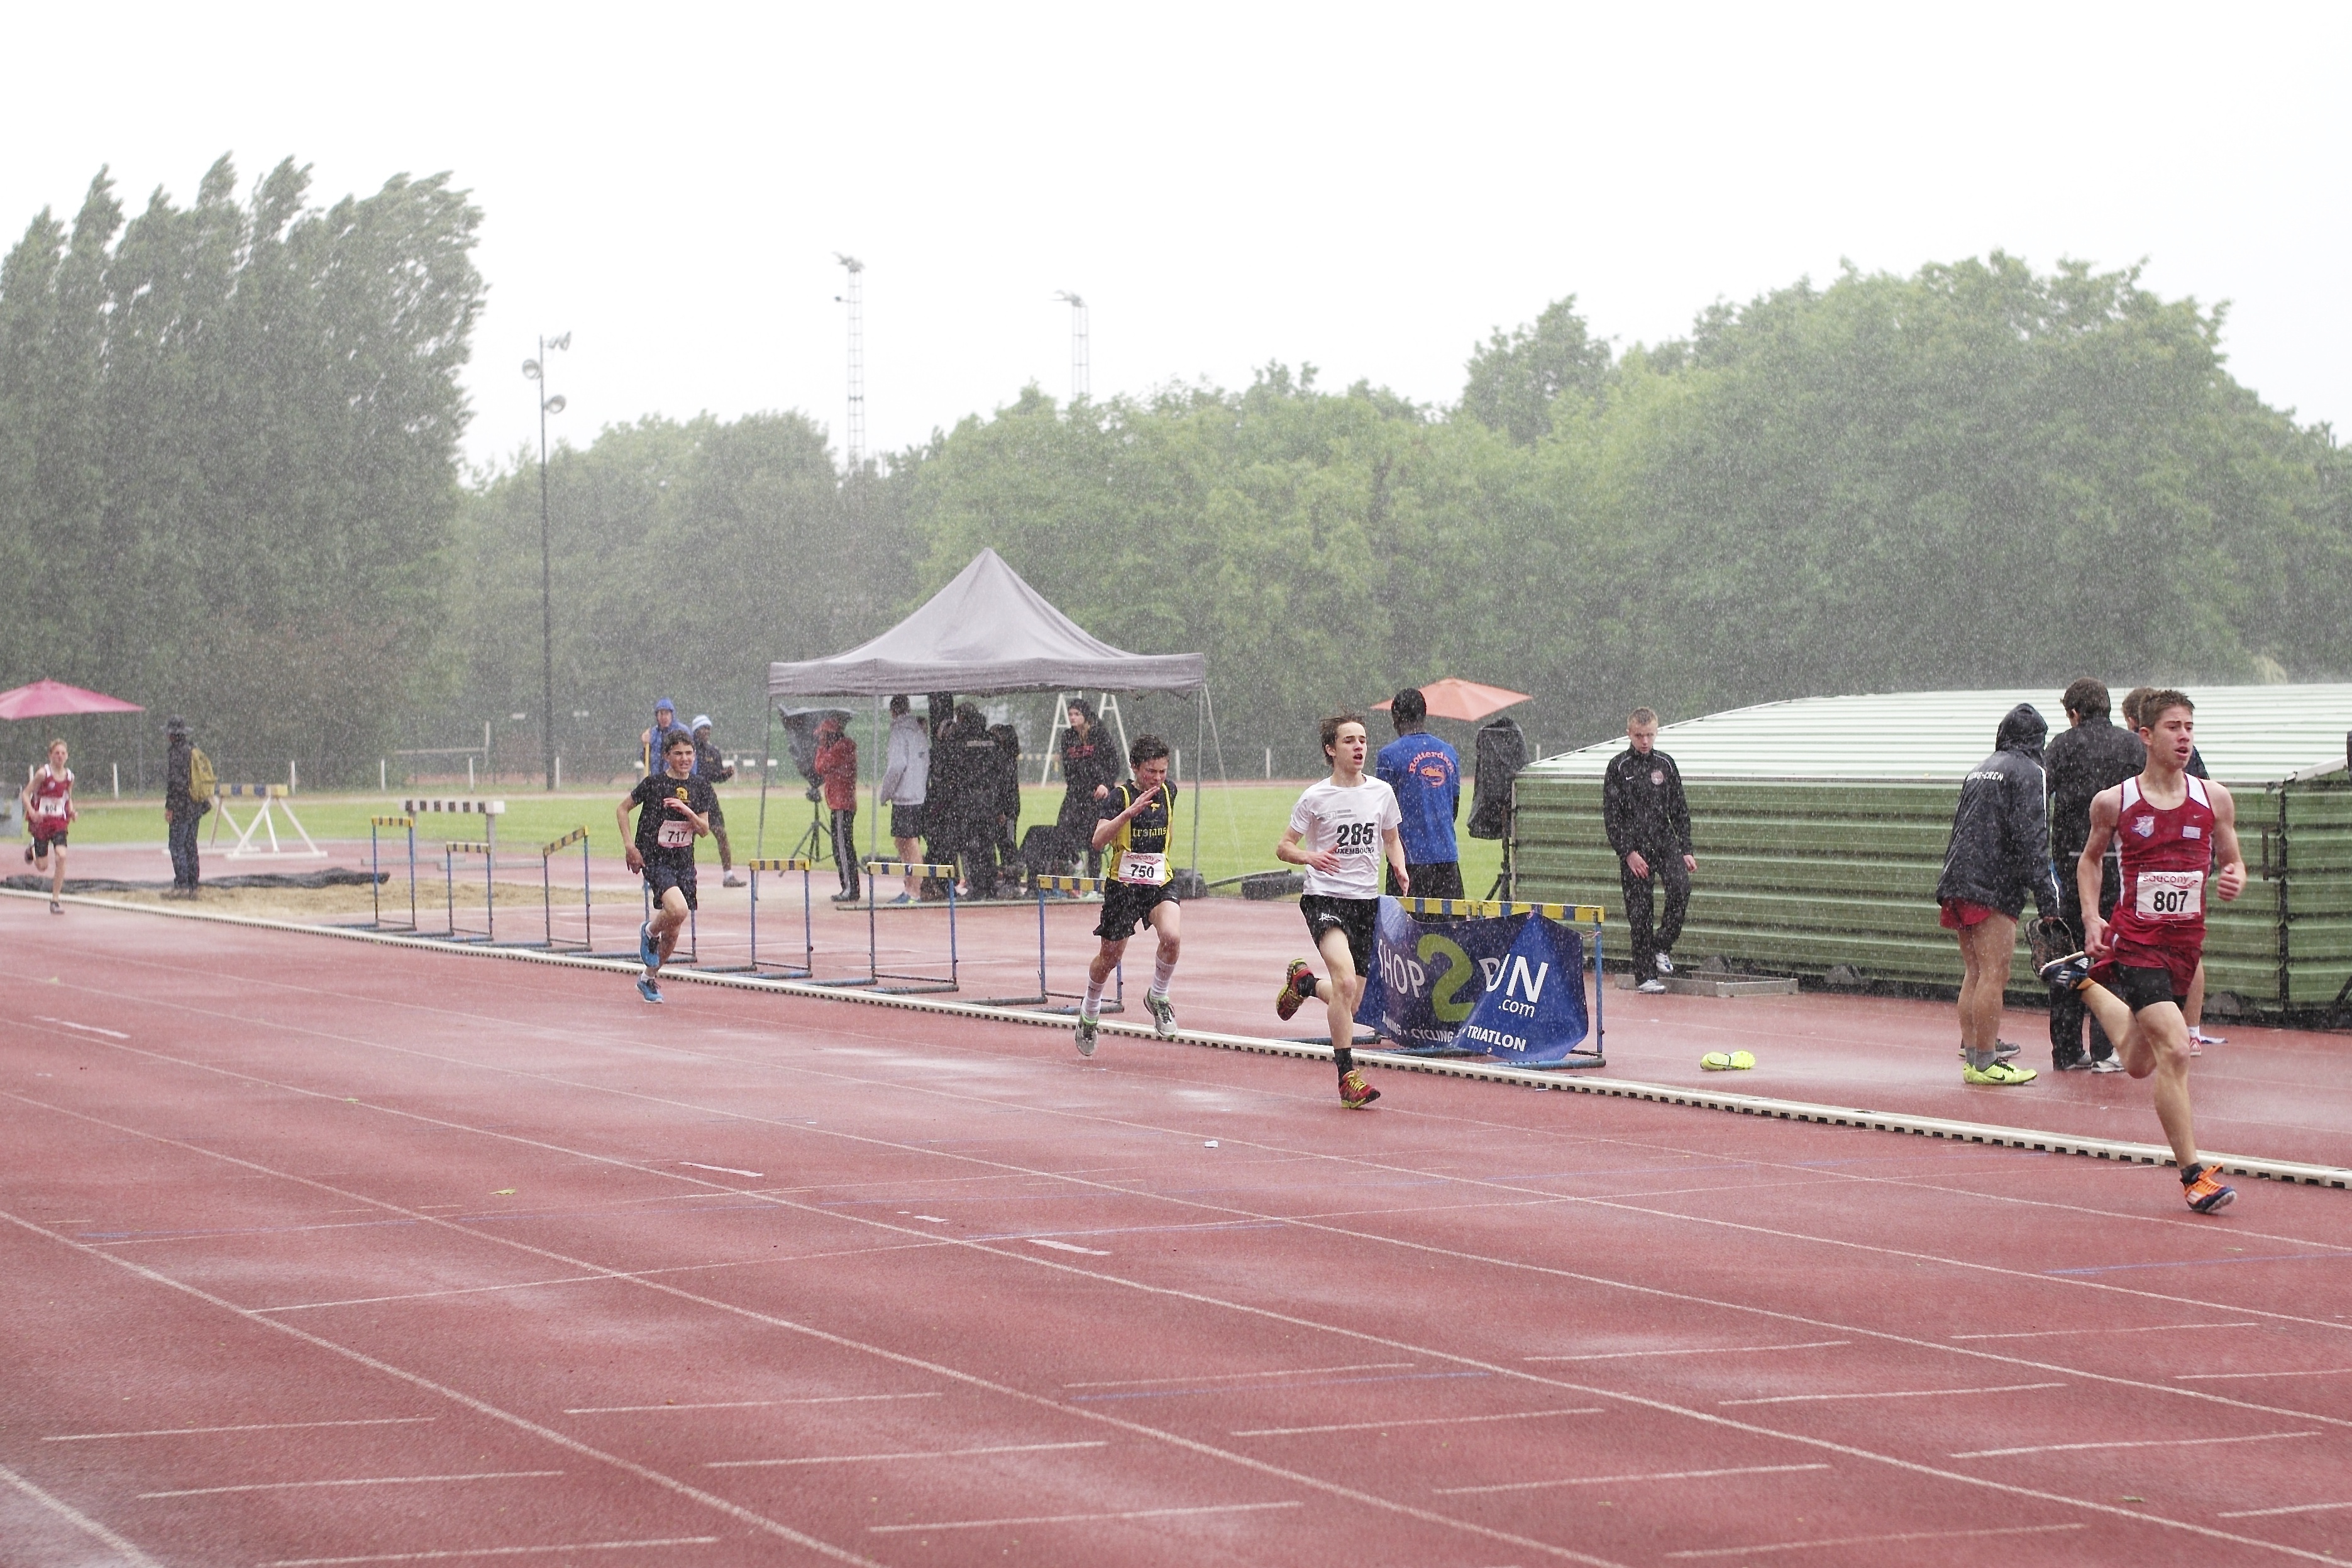
girl, track, sport, boy, running, run, runner, competition, sports, highschool, athletics, meet, sprint, trackfield, endurance sports, duathlon, track and field athletics